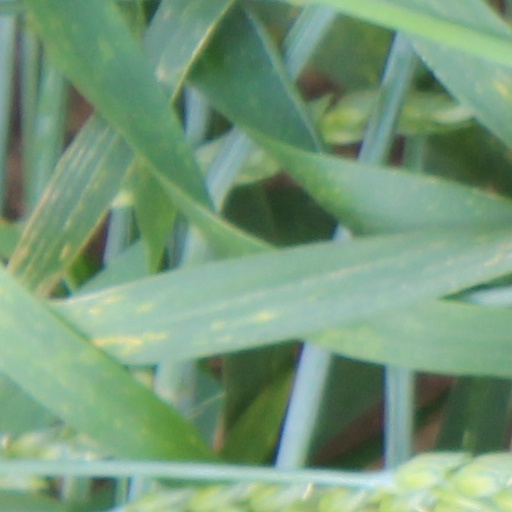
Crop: wheat